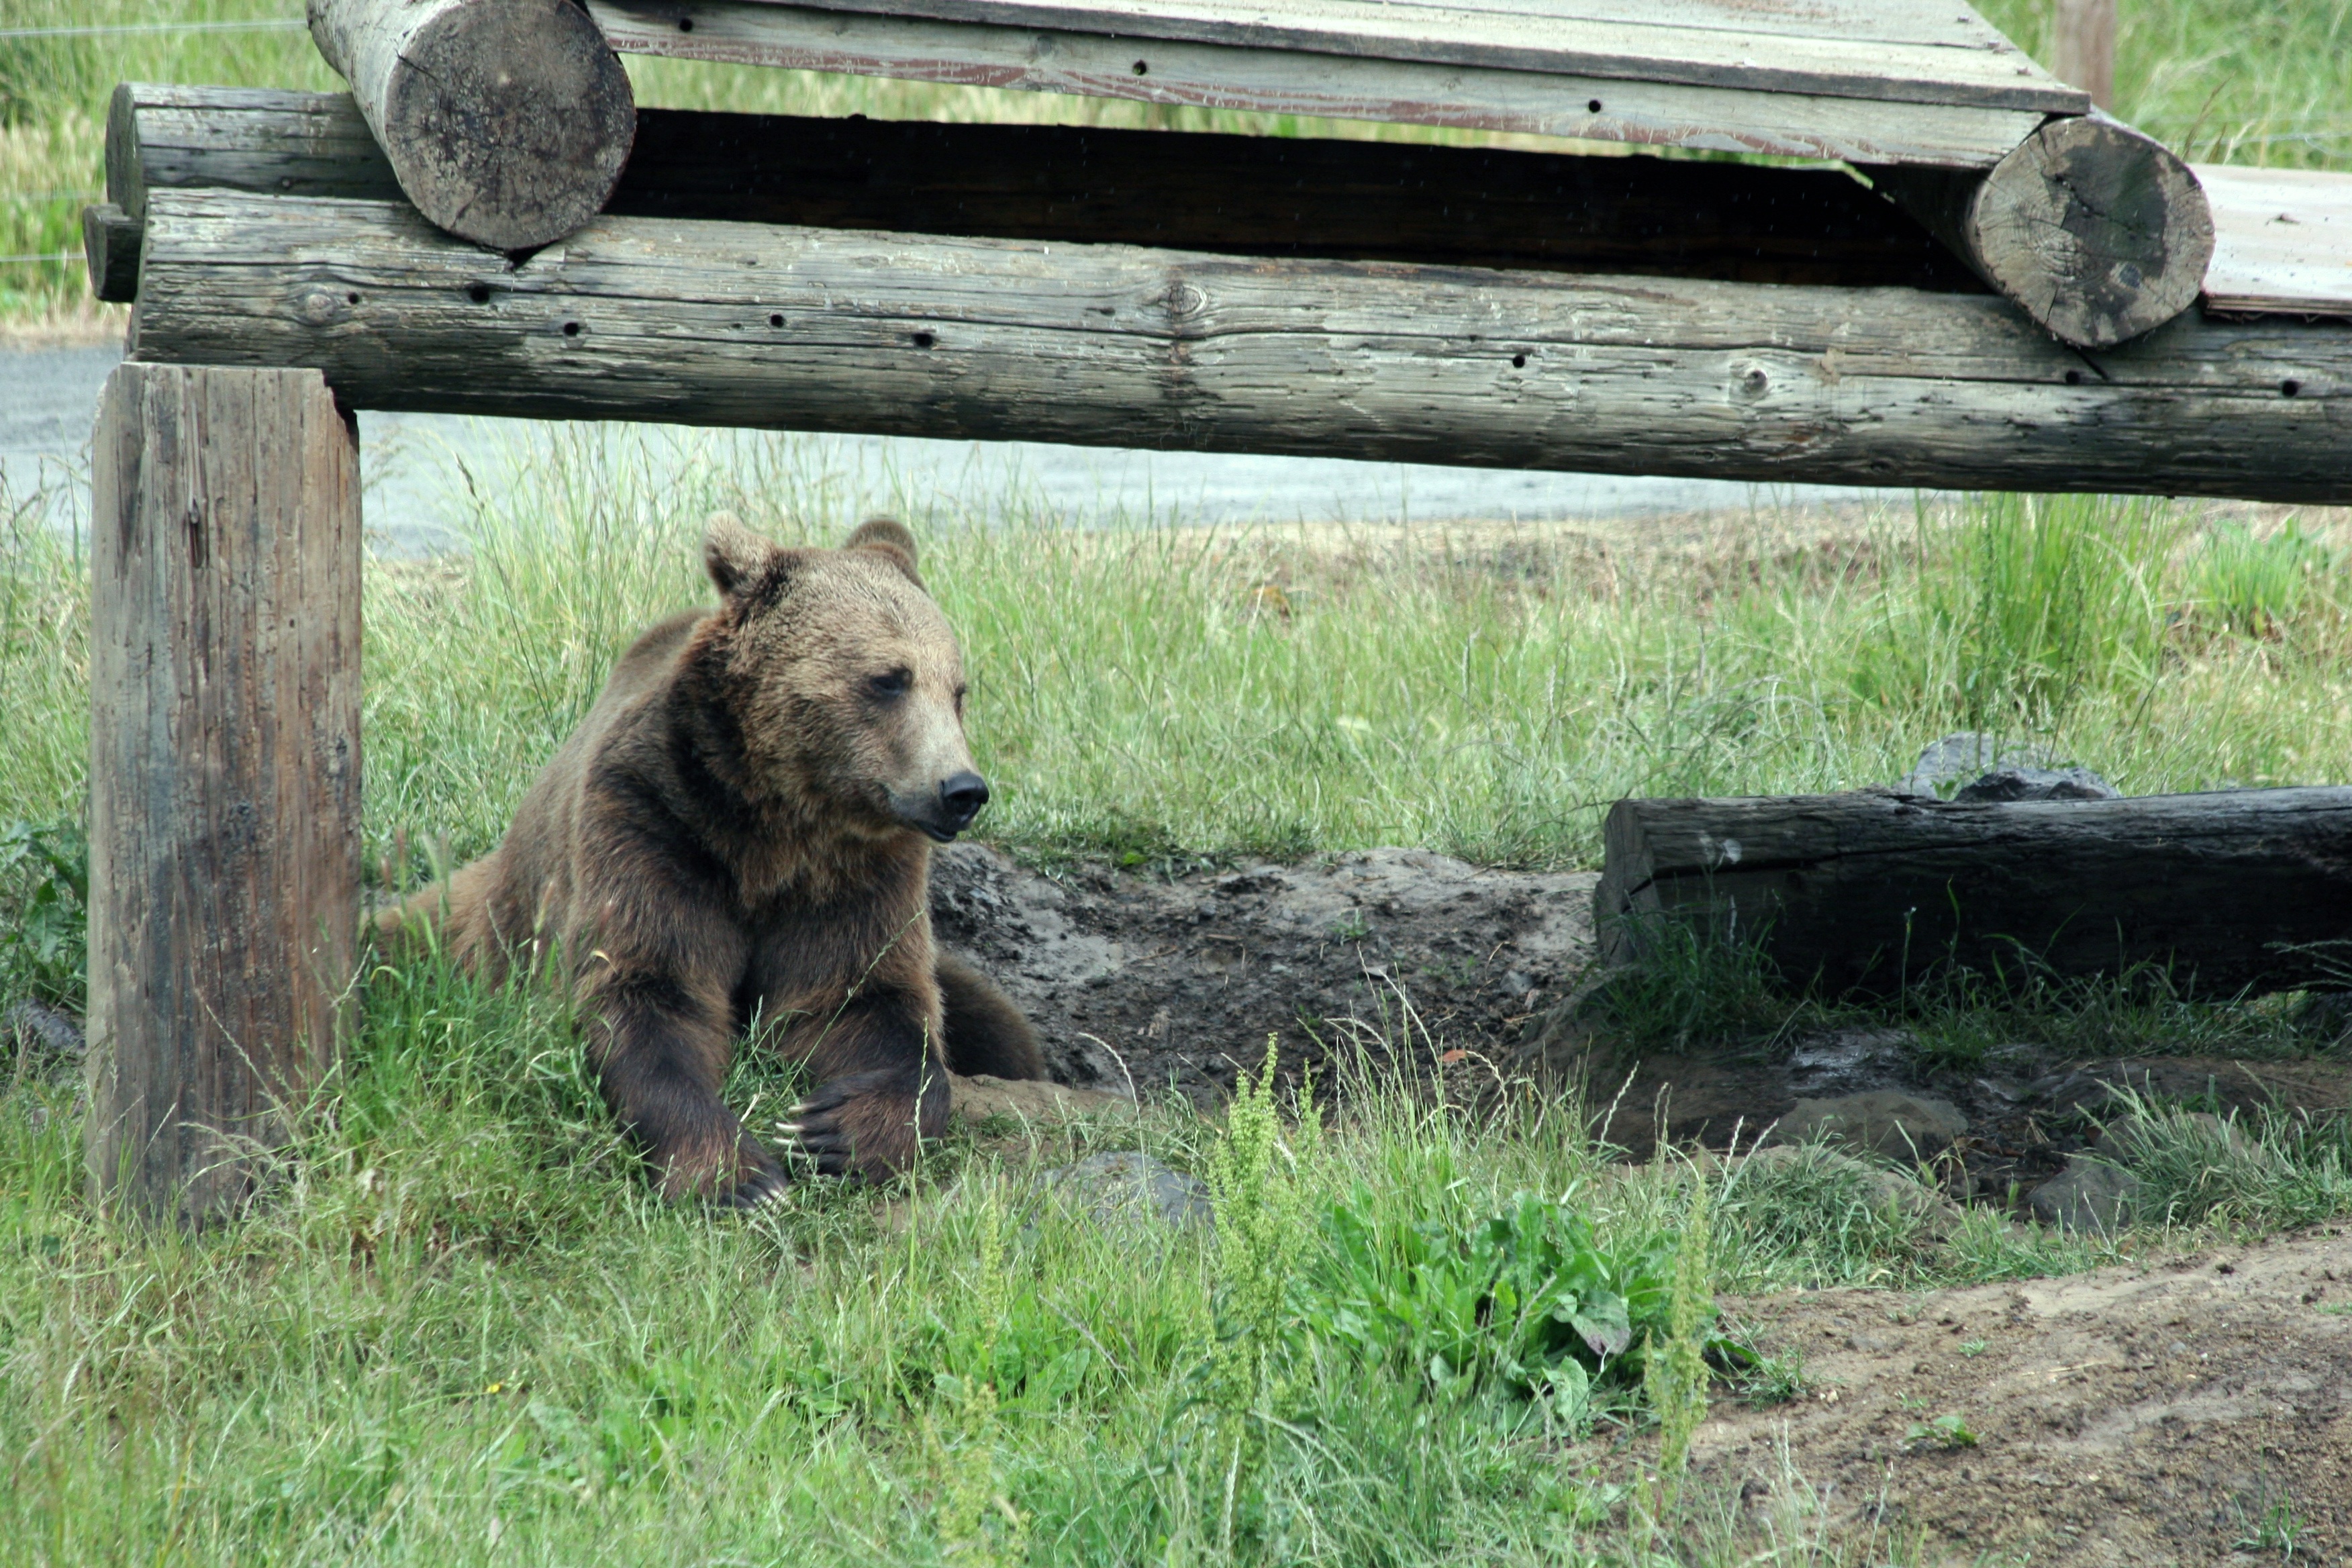
nature, wilderness, animal, bear, wildlife, wild, zoo, brown, mammal, fauna, brown bear, habitat, grizzly bear